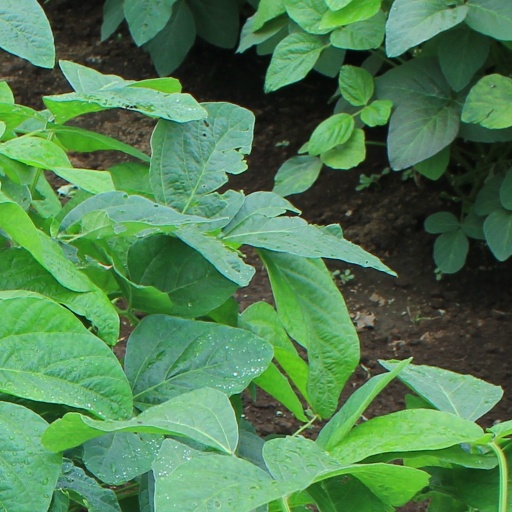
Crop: soybean